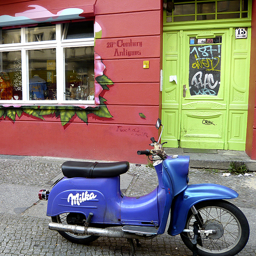
A moped is parked outside a colorful building..
A moped in a street in front of a brightly colored building.
A moped that is sitting in front of a building.
A moped parked in front of a business.
A scooter parked in front of a business on the sidewalk.